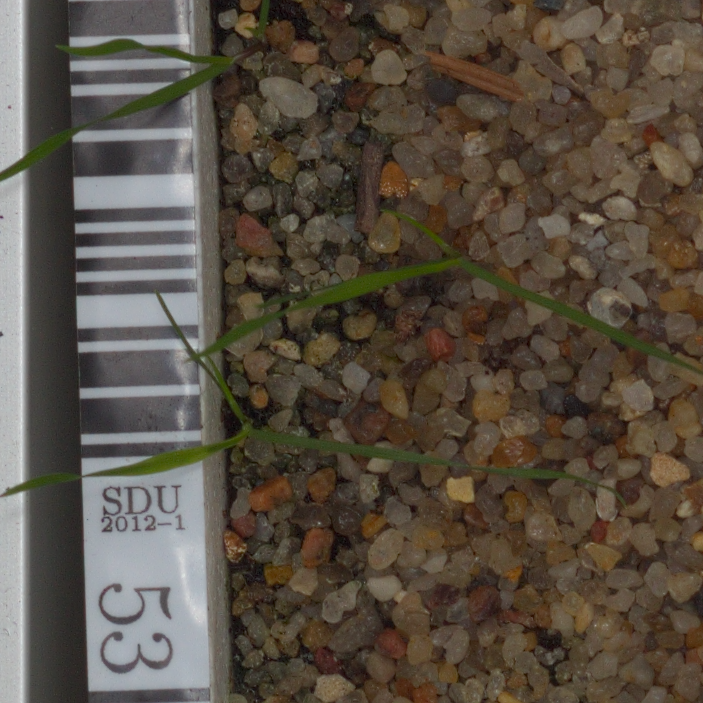
Label: loose_silkybent